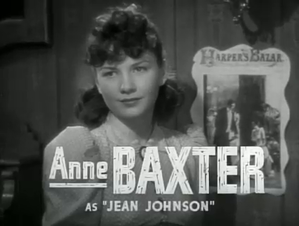
Twenty Mule Team est un film américain réalisé par Richard Thorpe, sorti en 1940.